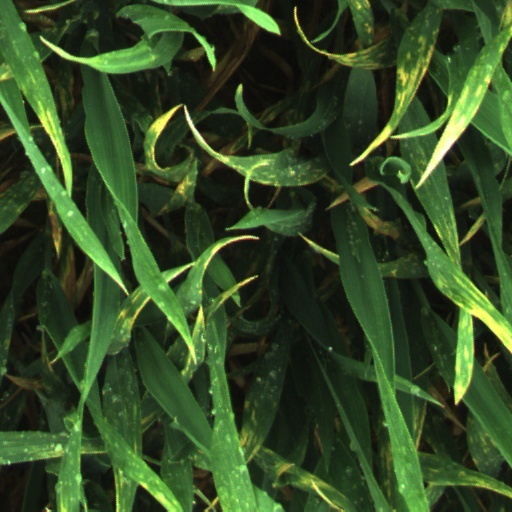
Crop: wheat